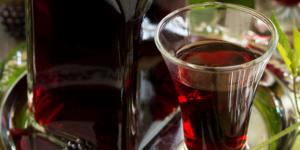
licor de moras casero